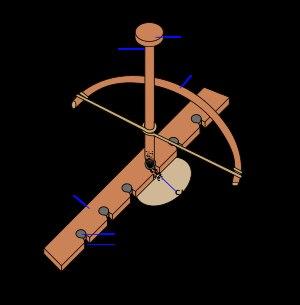
Le jaspe est une roche sédimentaire contenant de 80 à 95 % de silice, souvent classée avec les quartz microcristallins mais qui peut aussi contenir de l'argile.